Ju Ping Tian

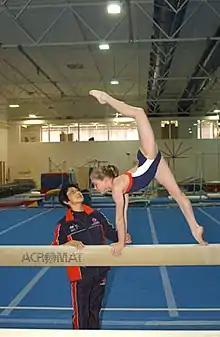
Australian Institute of Sport Head Coach Women's Artistic Gymnastics coaching AIS gymnast Hollie Dykes on the balance beam in 2003

Australian Olympic gymnasts developed by Tian at the Australian Institute of Sport include: Kellie Wilson, Monique Allen, Leanne Rycroft, Kylie Shadbolt, Lisa Read, Julie-Anne Monico, Ruth Moniz and Hollie Dykes.